Prince Frederick Charles of Hesse

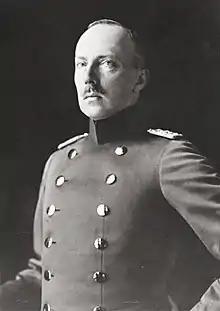
Frederick Charles

Frederick Charles Louis Constantine, Prince and Landgrave of Hesse (1 May 1868 – 28 May 1940), was the brother-in-law of the German Emperor, Wilhelm II. He was elected King of Finland on 9 October 1918, but renounced the throne on 14 December 1918.